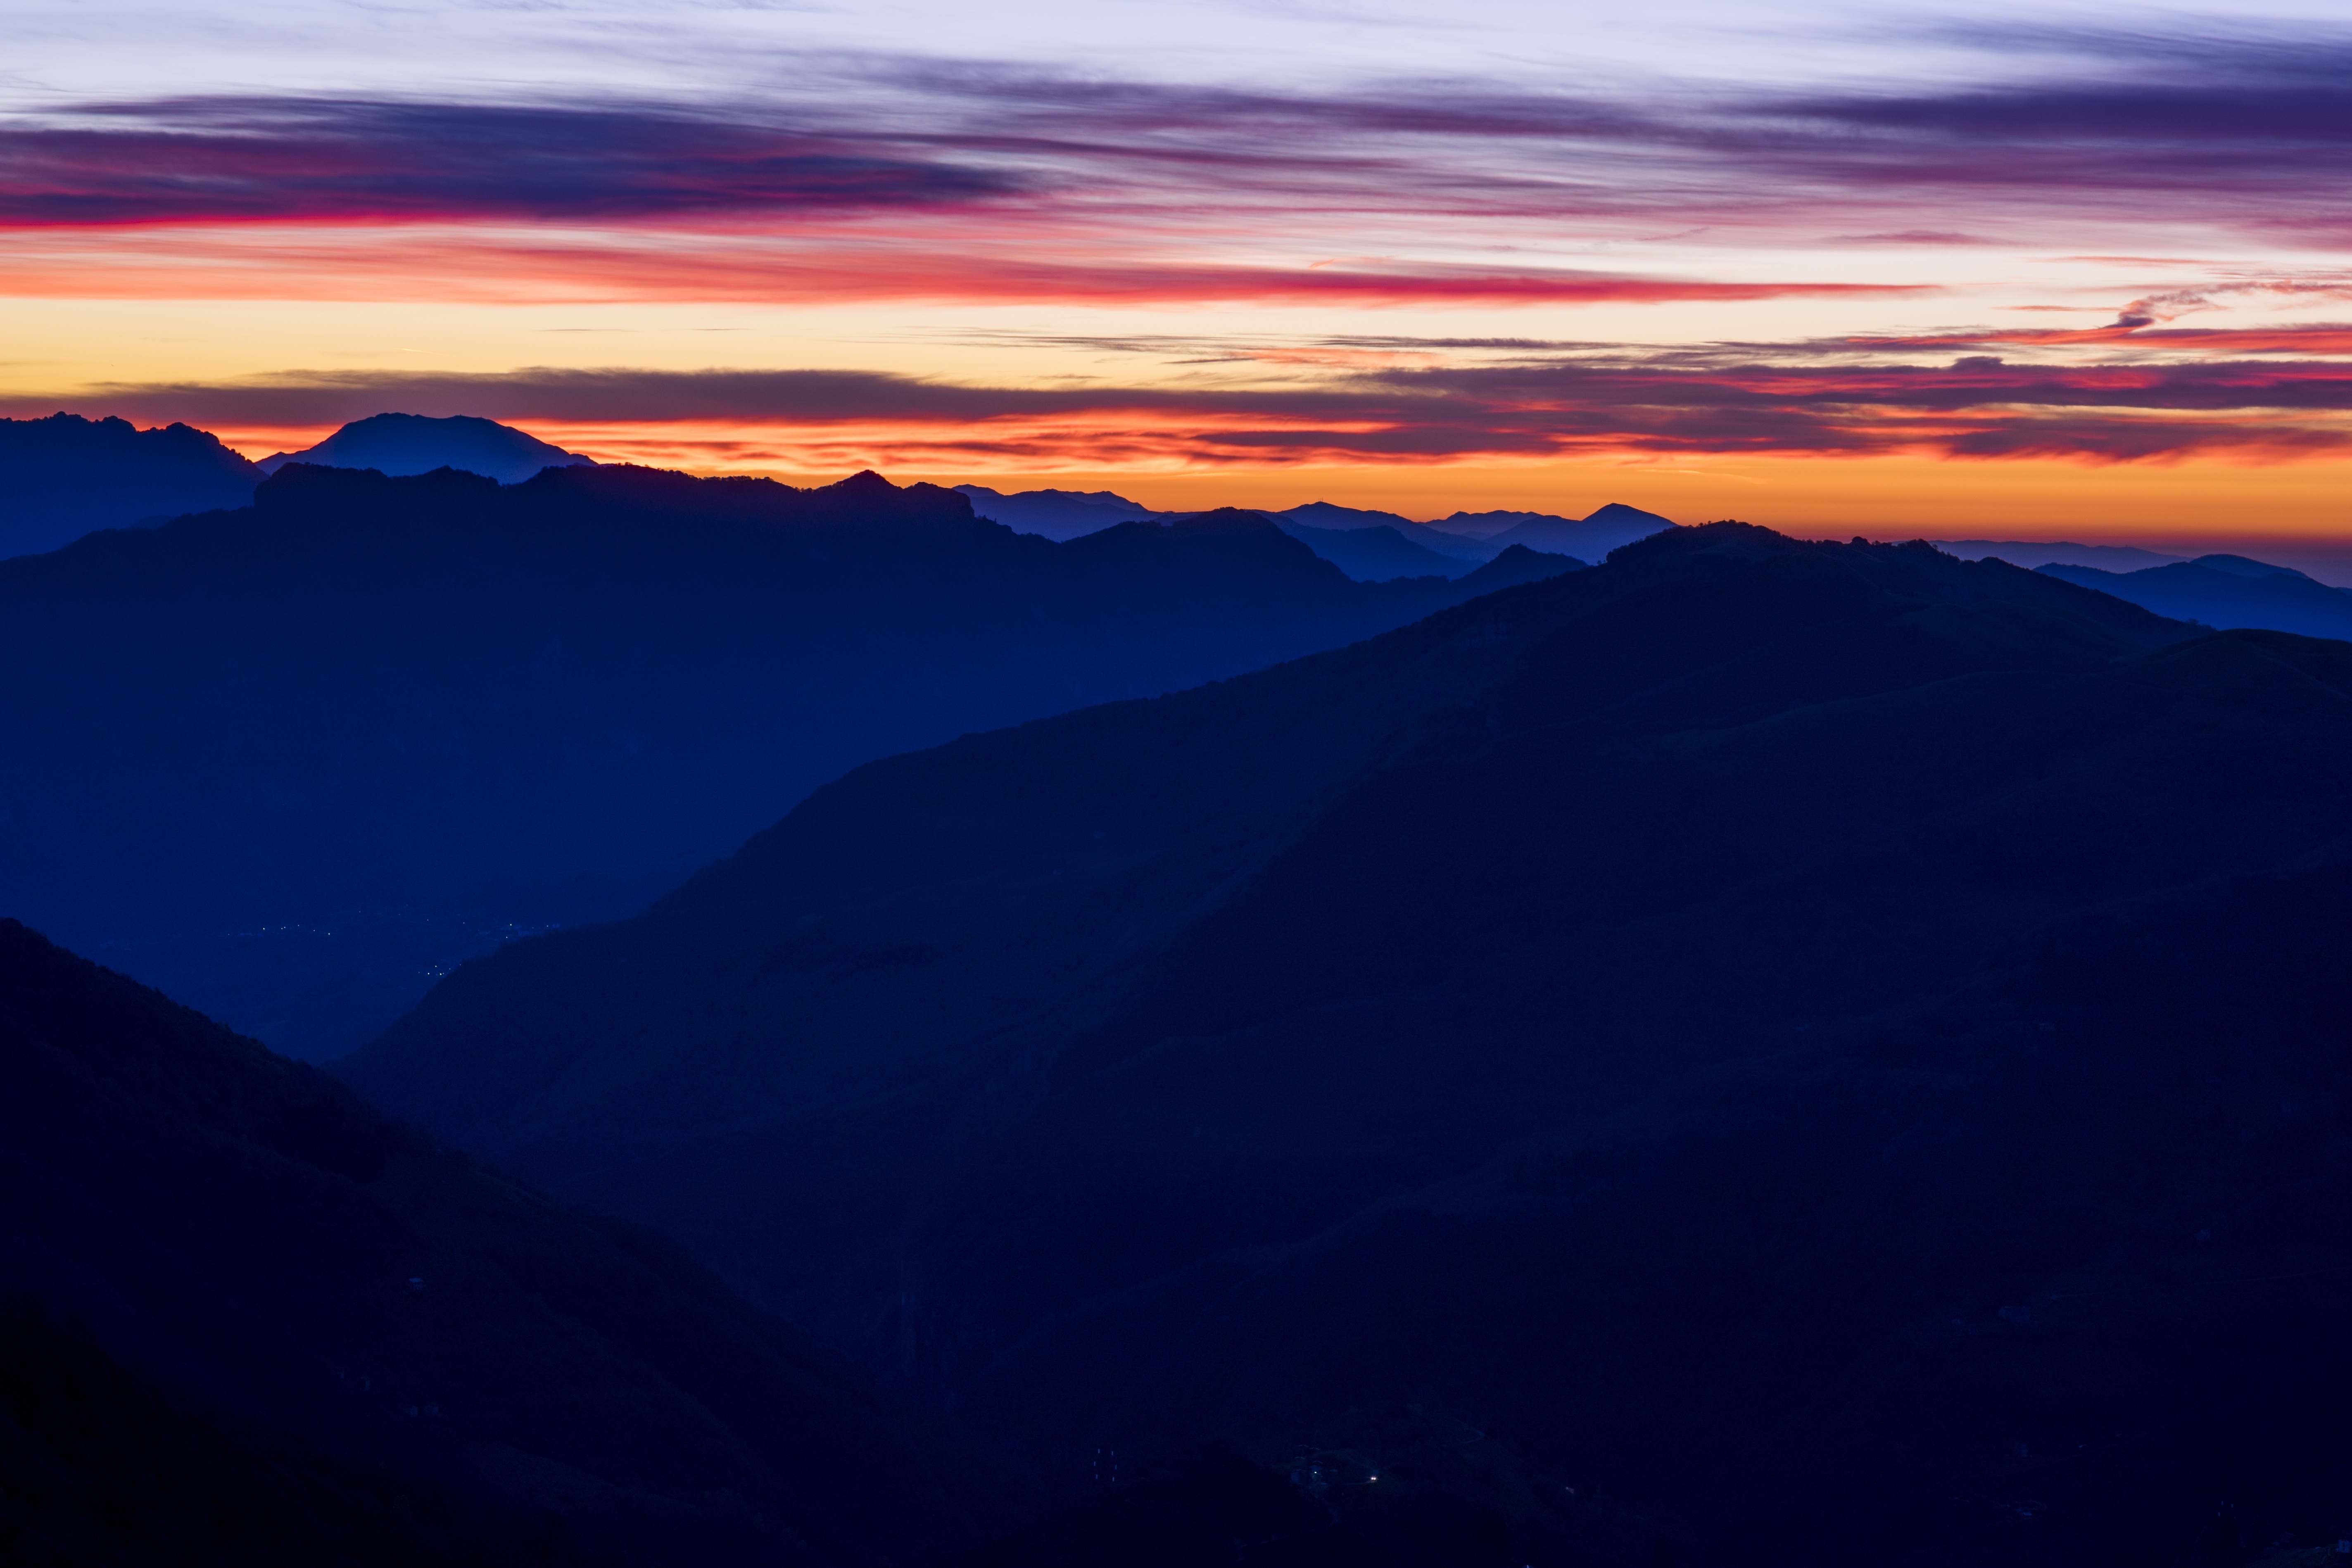
landscape, nature, horizon, mountain, cloud, sky, sunrise, sunset, sunlight, hill, dawn, atmosphere, mountain range, dusk, blue, mountain top, mountain landscape, landscapes, plateau, beautiful, sunset sky, sunset landscape, landform, sunrise landscape, nature landscape, beautiful landscape, inspirational landscape, inspiring landscapes, sunset mountains, geographical feature, mountainous landforms